Hełm wz. 67

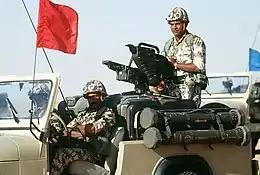
Egyptian soldiers wearing wz. 67 helmets, 1992

The third type of internal equipment was introduced in 1977. The new facade consists of a metal frame, a complex system of straps and a leather "hammock". The hammock can be adjusted to suit any head size. The new fit allows the helmet to be held firmly on the back of the head, preventing it from sliding onto the face, for example when crawling. Helmets with such equipment are marked as wz. 67/75.